Wilfred DeFour

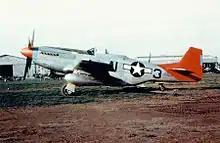
The Tuskegee Airmen's aircraft had distinctive markings that led to the name, "Red Tails."

DeFour joined the Air Corps in 1942, and after completing basic training he was assigned to the 366th Air Service Squadron, and stationed in Italy in 1943. In November 2018, DeFour appeared in a ceremony renaming a Harlem post office in honor of the Tuskegee Airmen.